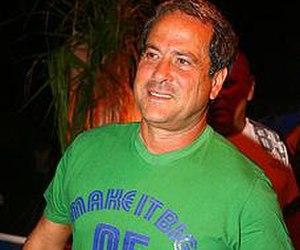
Doudou Topaz était un animateur de télévision israélien controversé. Il s'est pendu le jeudi 20 août 2009 à la prison de Ramla où il était détenu.